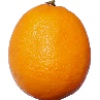
Label: Lemon Meyer 1